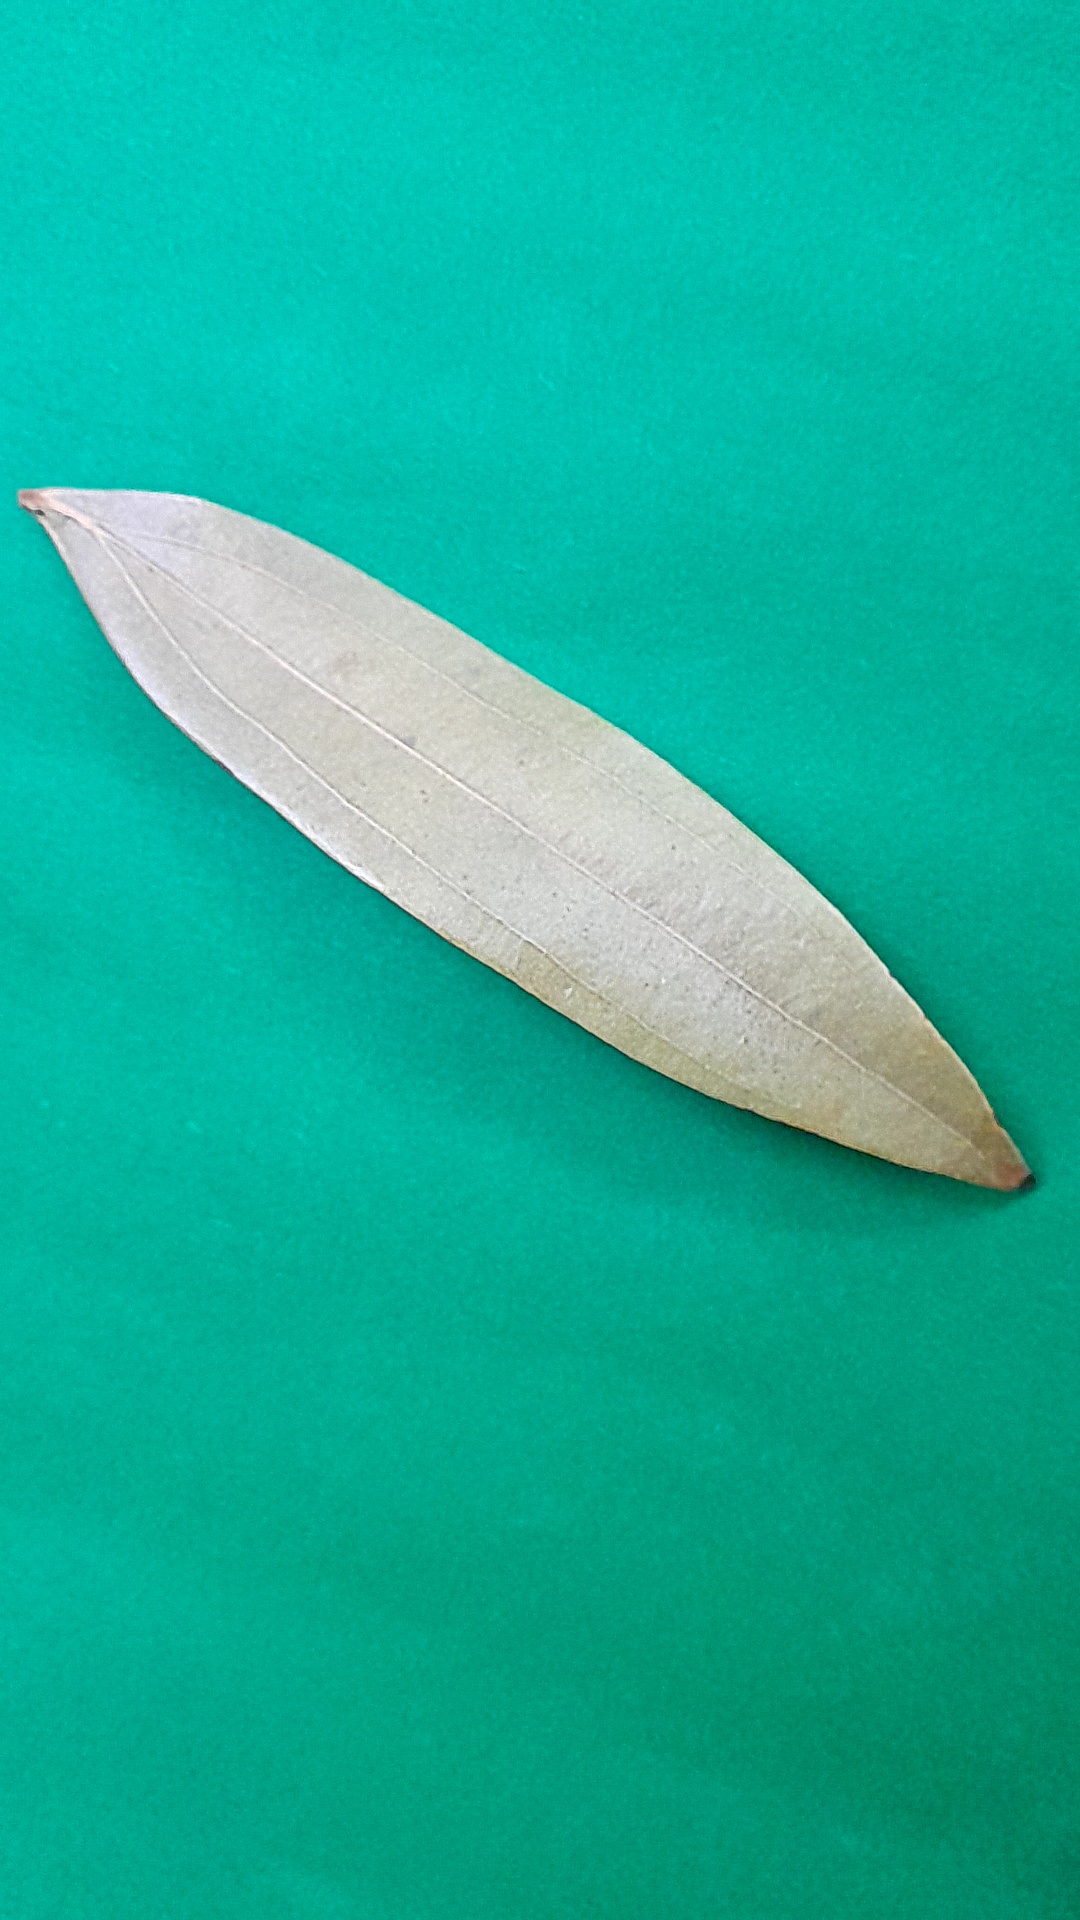
Label: Dry Leaf